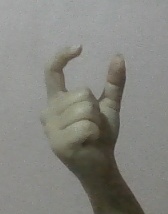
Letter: nun